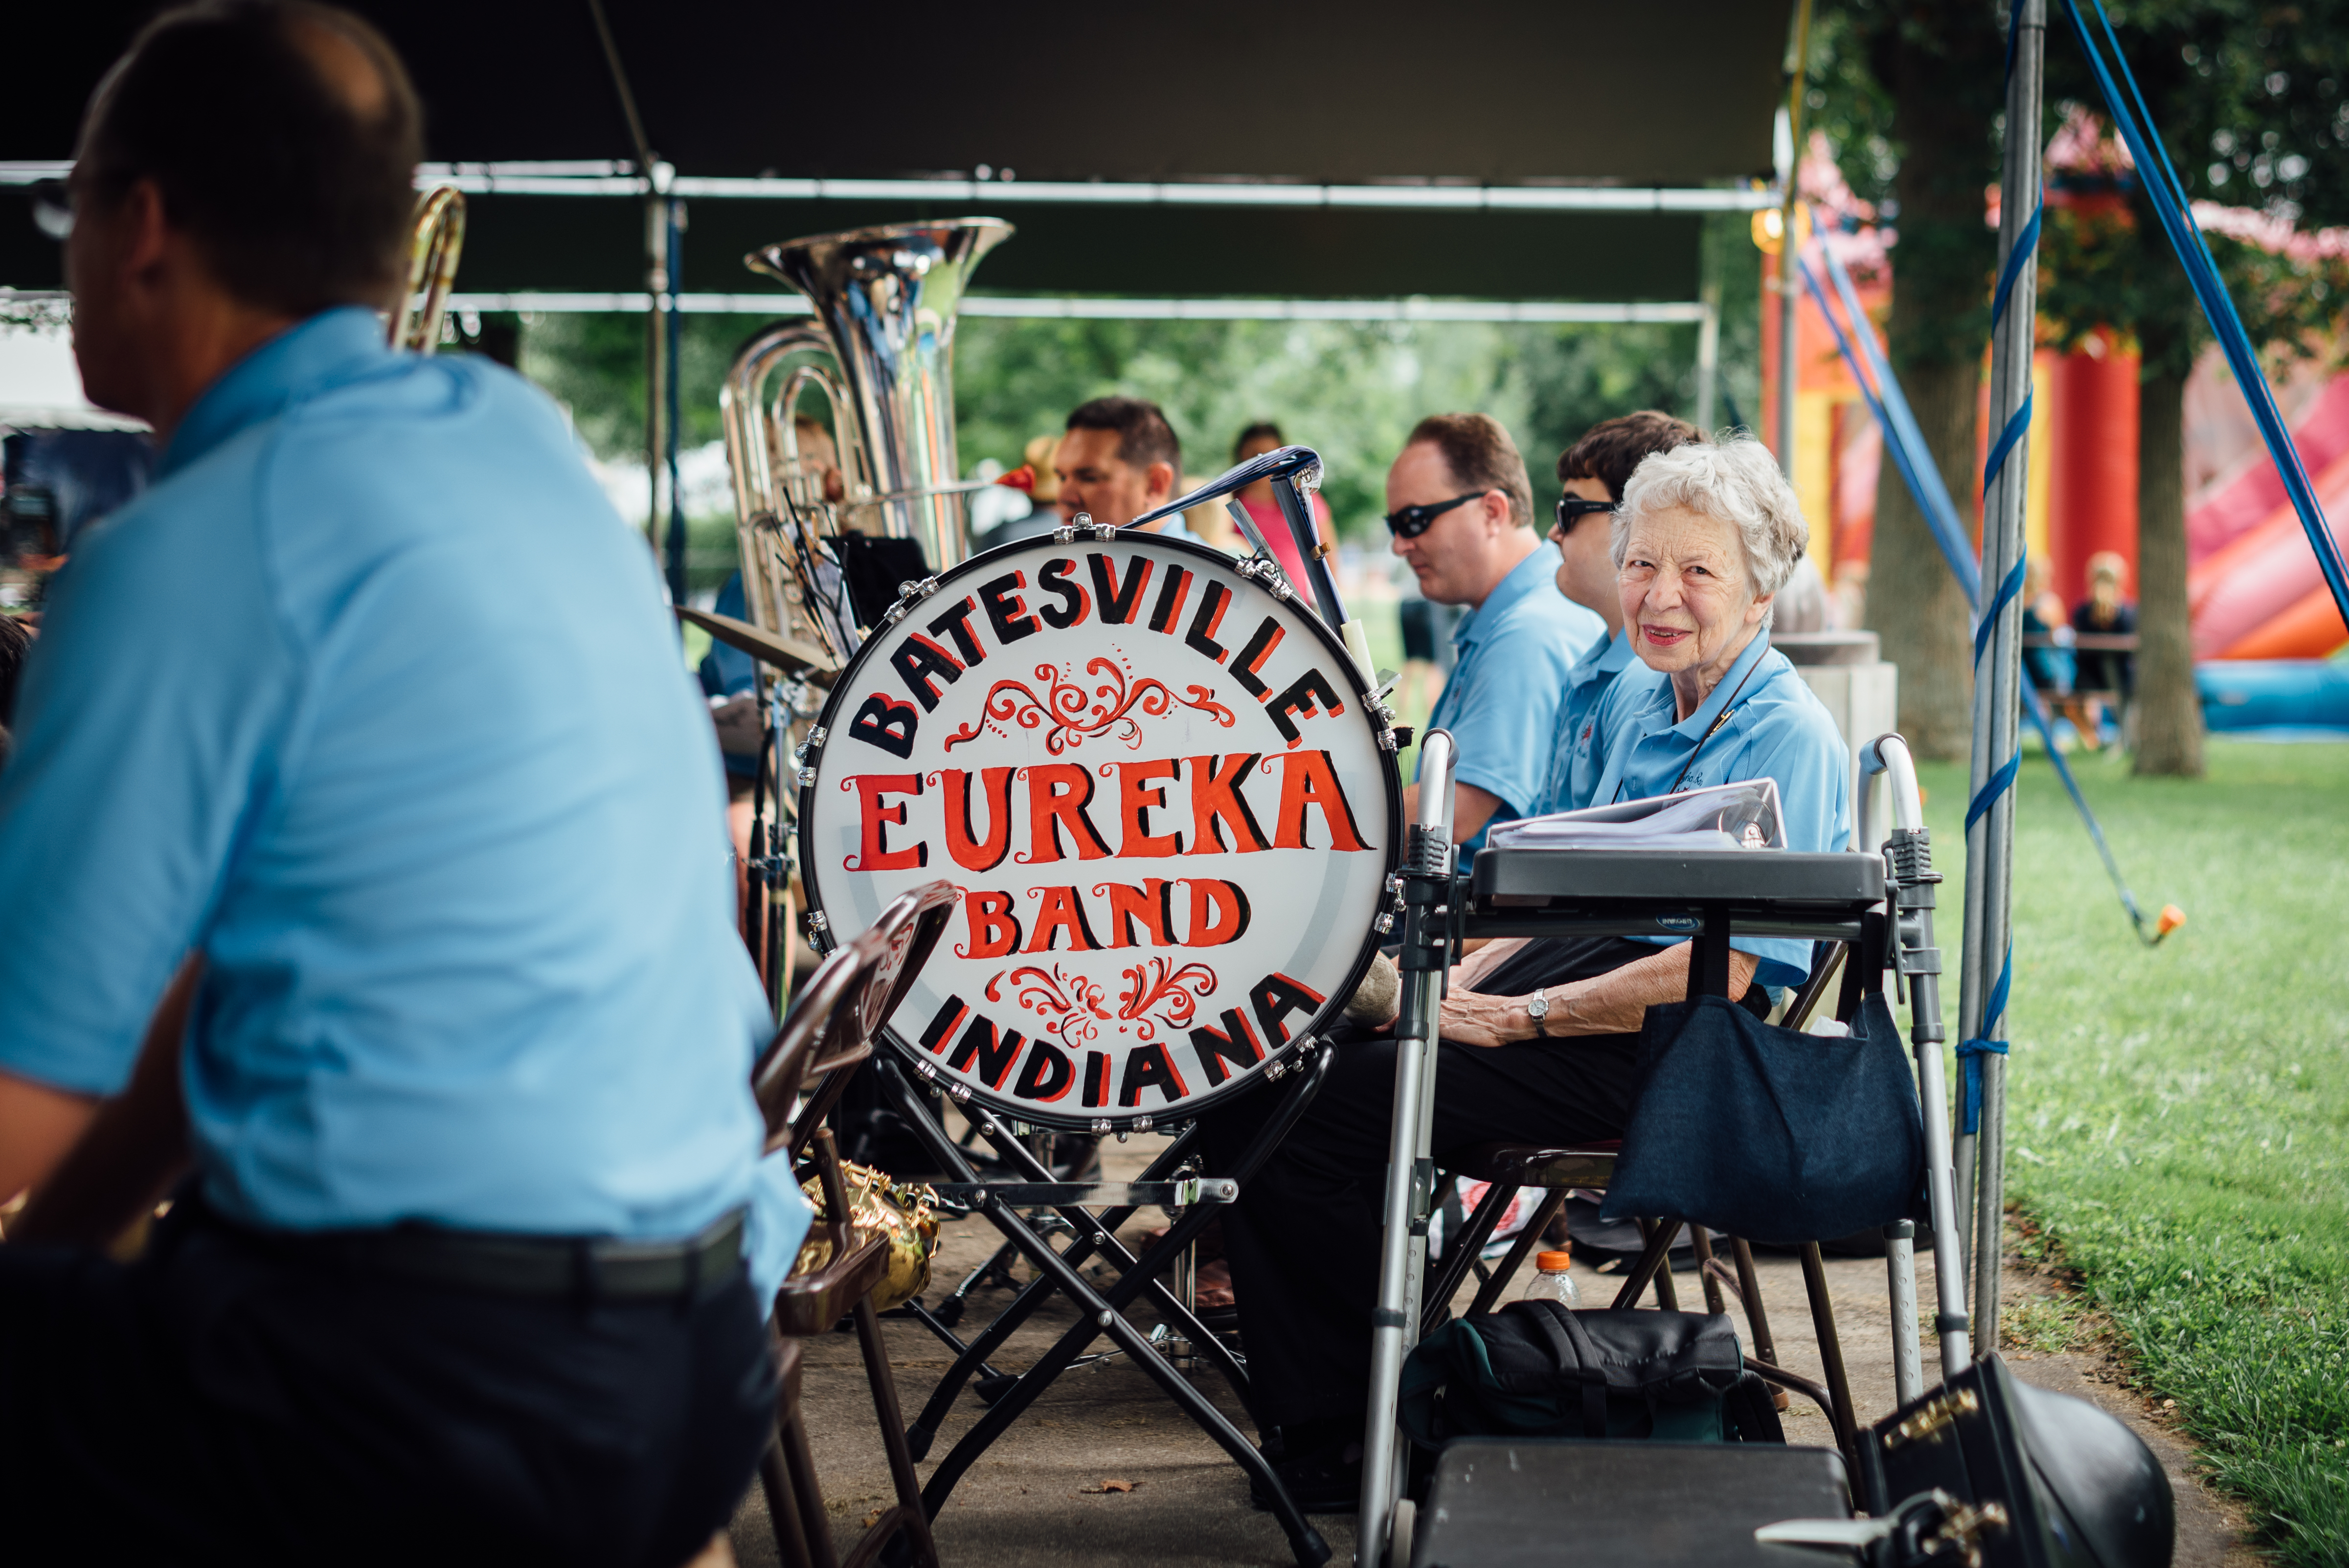
band, musician, drum, festival, senior, fair, elderly woman